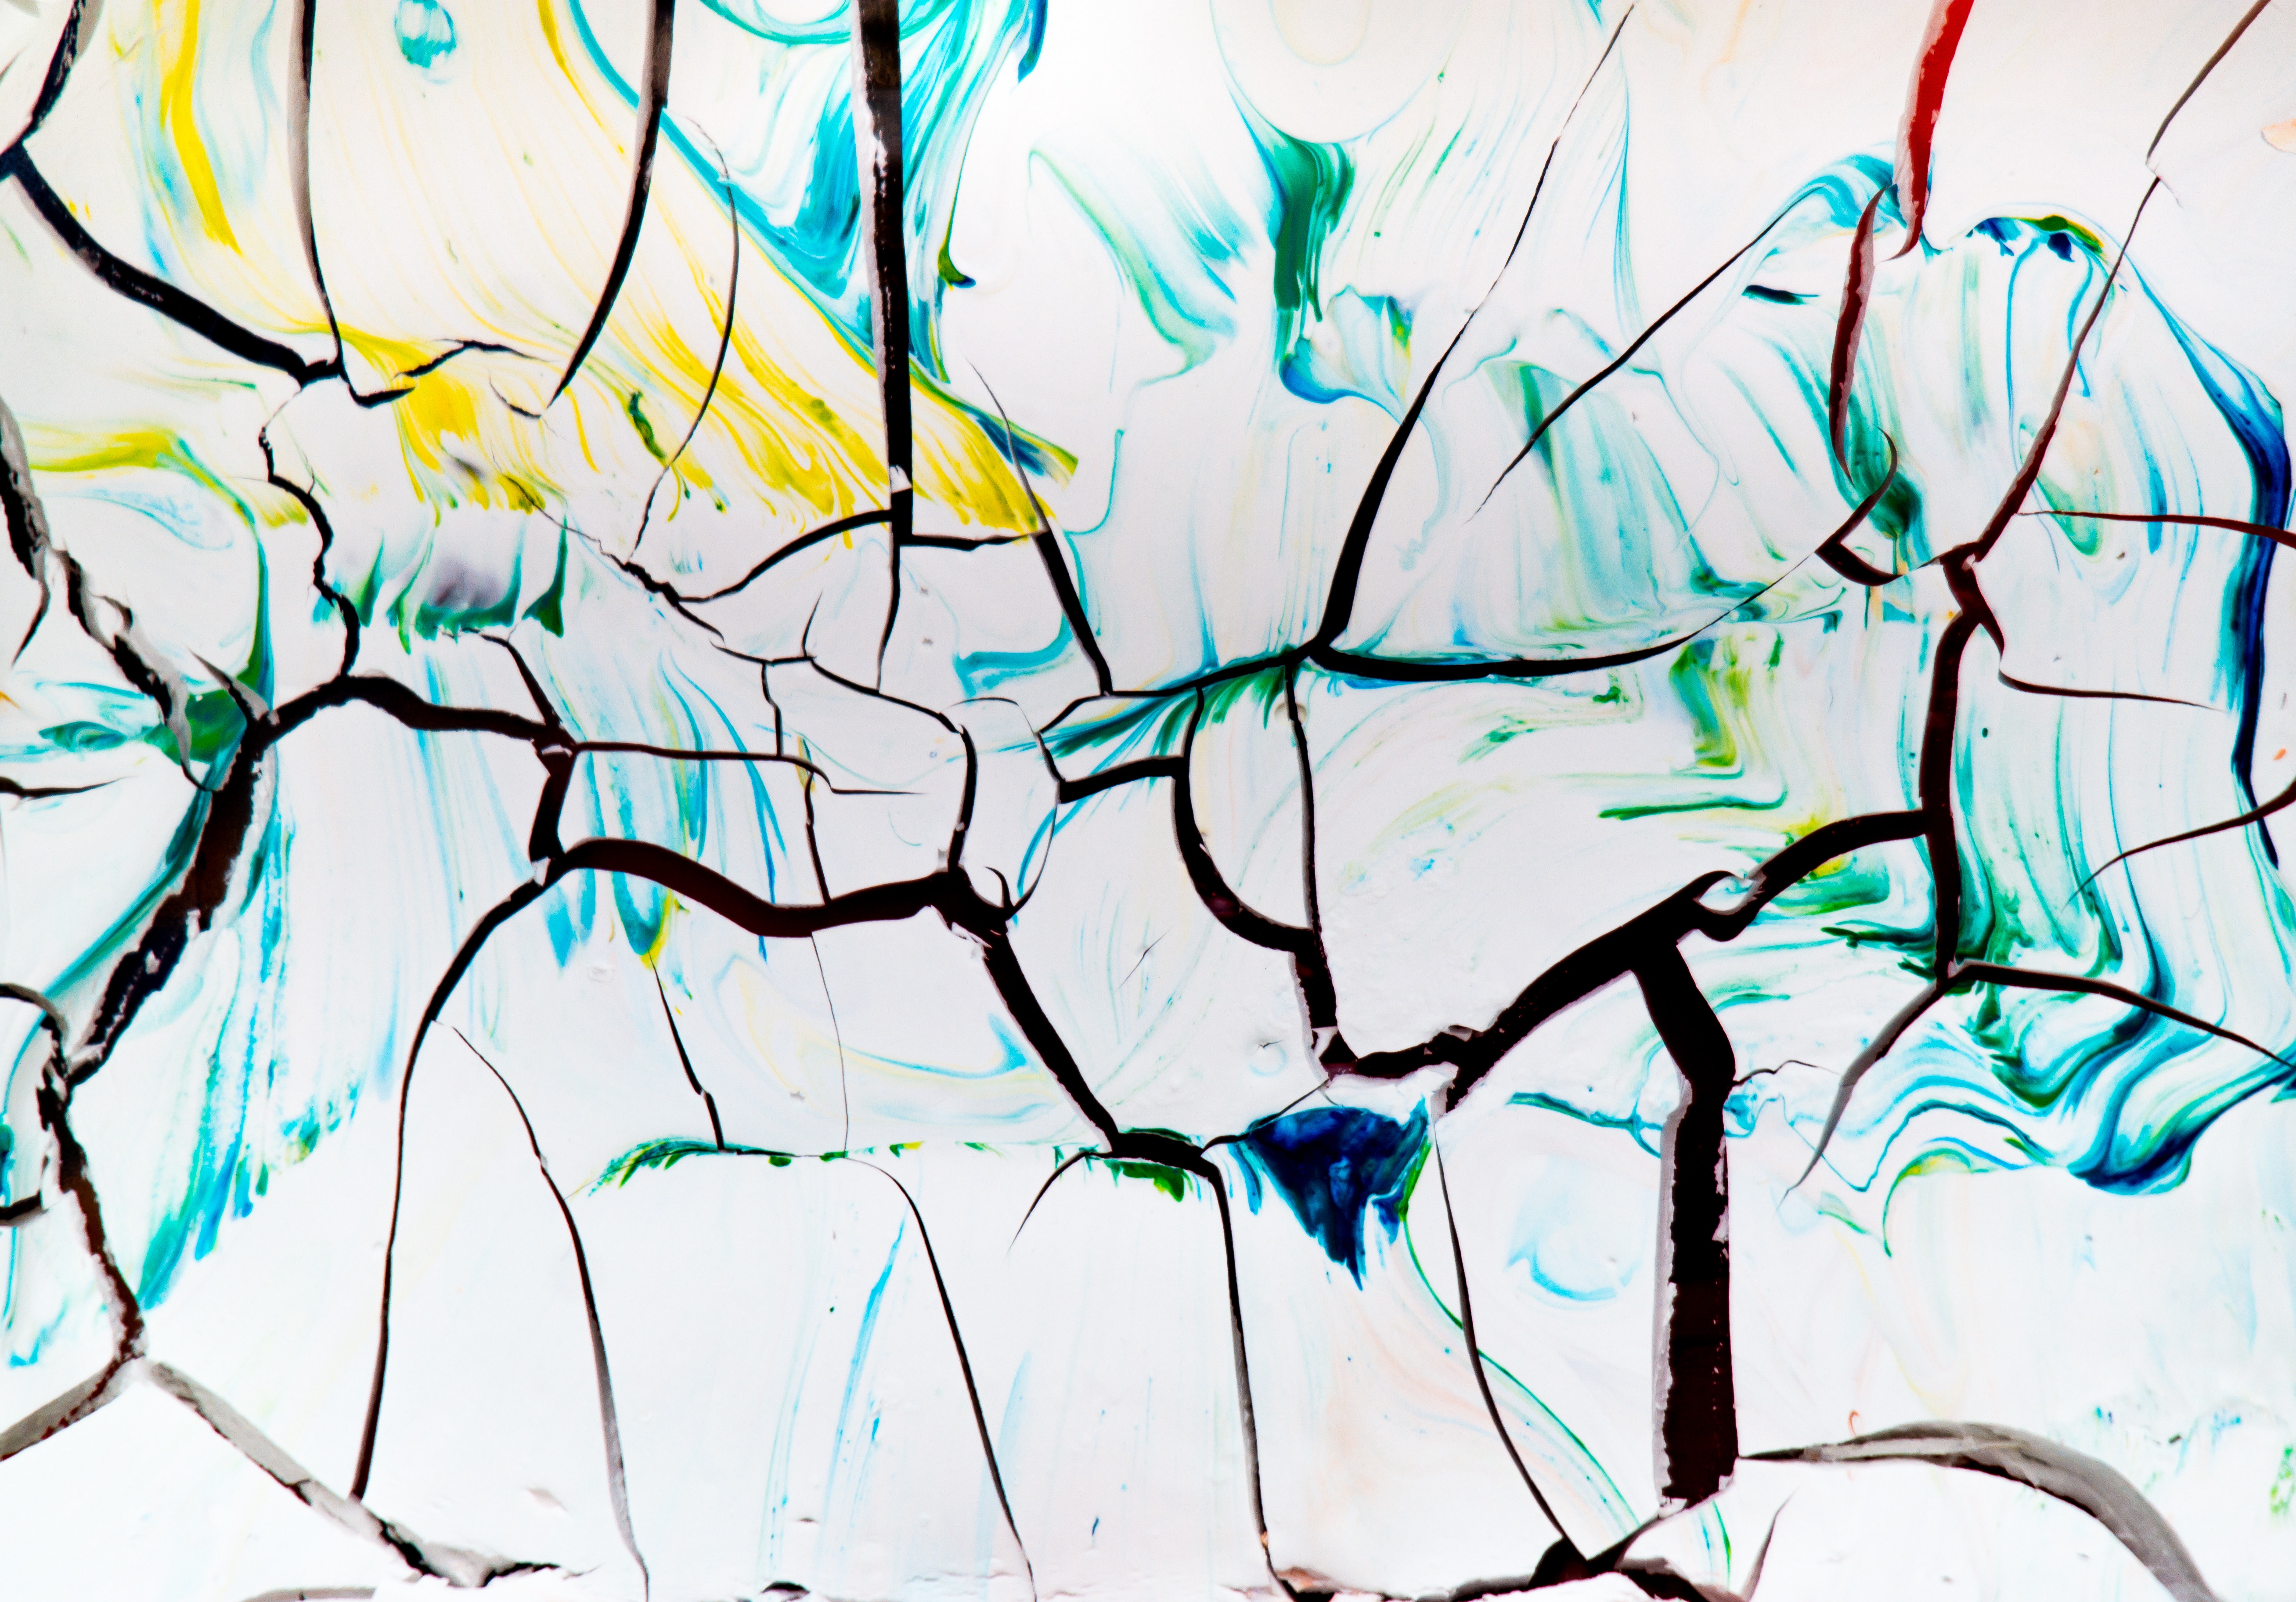
branch, art, leaf, design, tree, line, pattern, illustration, drawing, font, twig, graphics, sketch